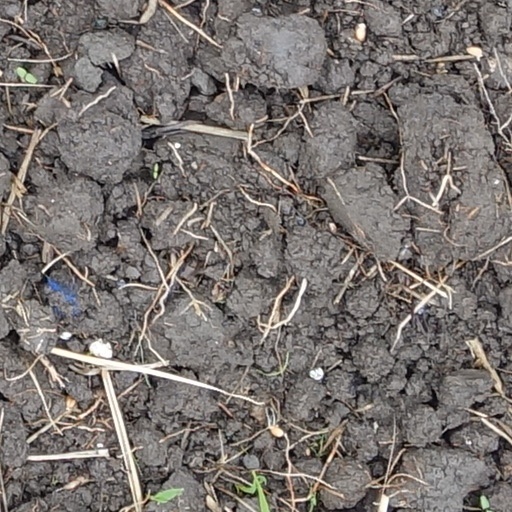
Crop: wheat